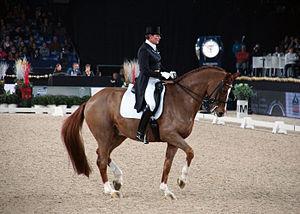
Le rassembler est, dans le domaine de l'équitation, une attitude du cheval particulièrement recherchée dans la pratique de l'équitation classique et du dressage moderne. Elle consiste, pour le cheval, à engager ses postérieurs sous lui tout en abaissant ses hanches, poussant son rein et soutenant son encolure. L'obtention du rassembler fait l'objet de traités d'équitation classique depuis des siècles. Le rassembler exige beaucoup de tact et de finesse de la part du cavalier, il ne peut s'acquérir que par une longue pratique. Le cheval doit également avoir suivi un travail sur sa souplesse. Le rassembler permet ensuite d'exécuter bon nombre de figures plus complexes, telles que le piaffer et la cabriole. La maîtrise du ramener est préliminaire à celle du rassembler dans l'école moderne et le bauchérisme. Elle n'est que la manifestation du rassembler dans l'école classique.